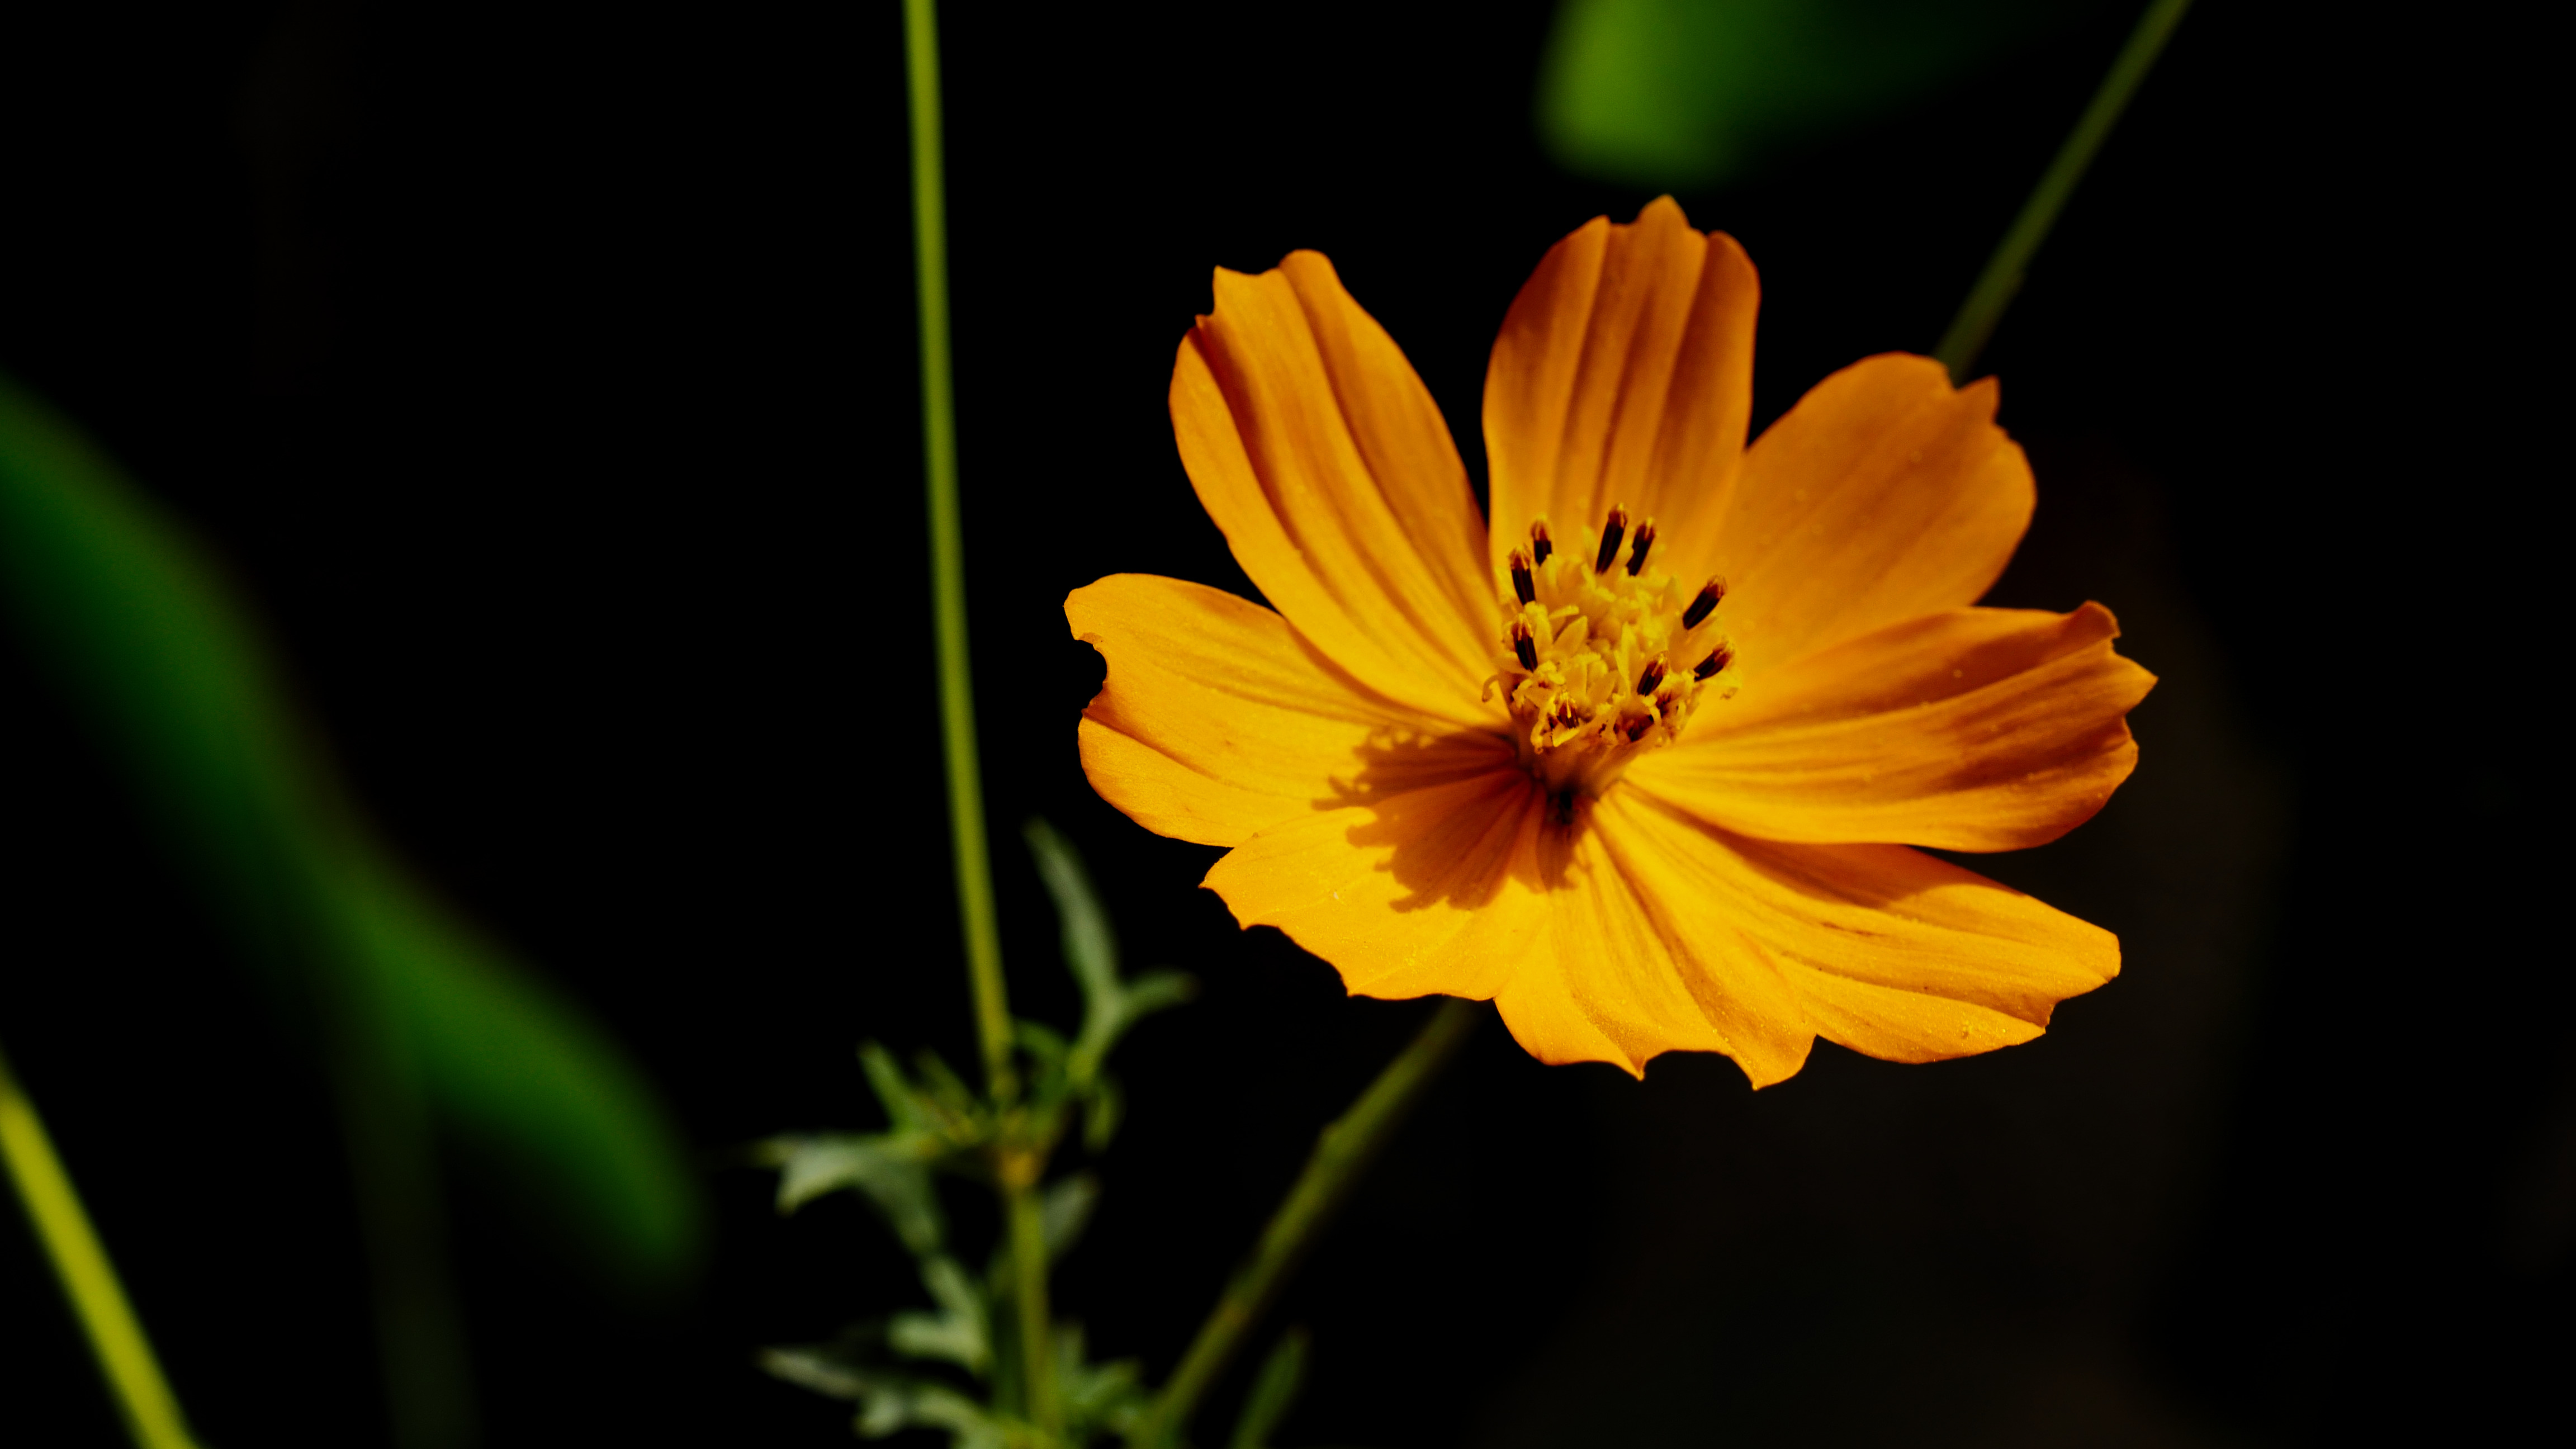
flower, plant, petal, herbaceous plant, grass, annual plant, close up, flowering plant, Pedicel, daisy family, macro photography, pollen, plant stem, perennial plant, wildflower, Cosmos caudatus